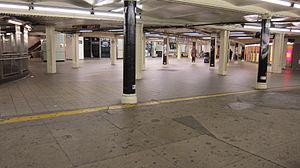
L’ouragan Sandy est le dix-huitième cyclone tropical de la saison cyclonique 2012 dans l'océan Atlantique nord et le dixième à atteindre le niveau d'ouragan. Formé à partir d'une onde tropicale allongée dans la mer des Caraïbes, il devient rapidement une dépression puis une tempête tropicale le 22 octobre. Le 24 octobre, en se dirigeant vers la Jamaïque et Cuba, Sandy passe au niveau d'ouragan de catégorie 1, puis à la catégorie 2 et enfin augmente en ouragan de catégorie 3 entre les deux îles tout en faisant d'importants dégâts et en tuant plus de 60 personnes dans les Grandes Antilles.
Le métro de New York est un réseau de transport métropolitain desservant la ville de New York aux États-Unis. La totalité des infrastructures et de la flotte appartient à la ville de New York, mais l'exploitation du réseau est confiée à la New York City Transit Authority, une branche de la Metropolitan Transportation Authority.